Méret Oppenheim

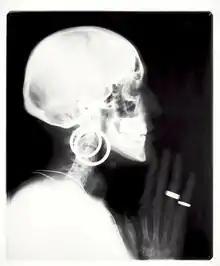
Negative of "X-Ray of Meret Oppenheim’s Skull," 1964

Meret (or Méret) Elisabeth Oppenheim (6 October 1913 – 15 November 1985) was a German-born Swiss Surrealist artist and photographer.